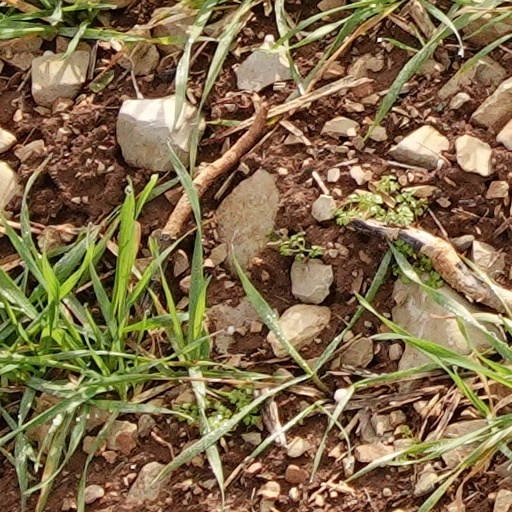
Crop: wheat